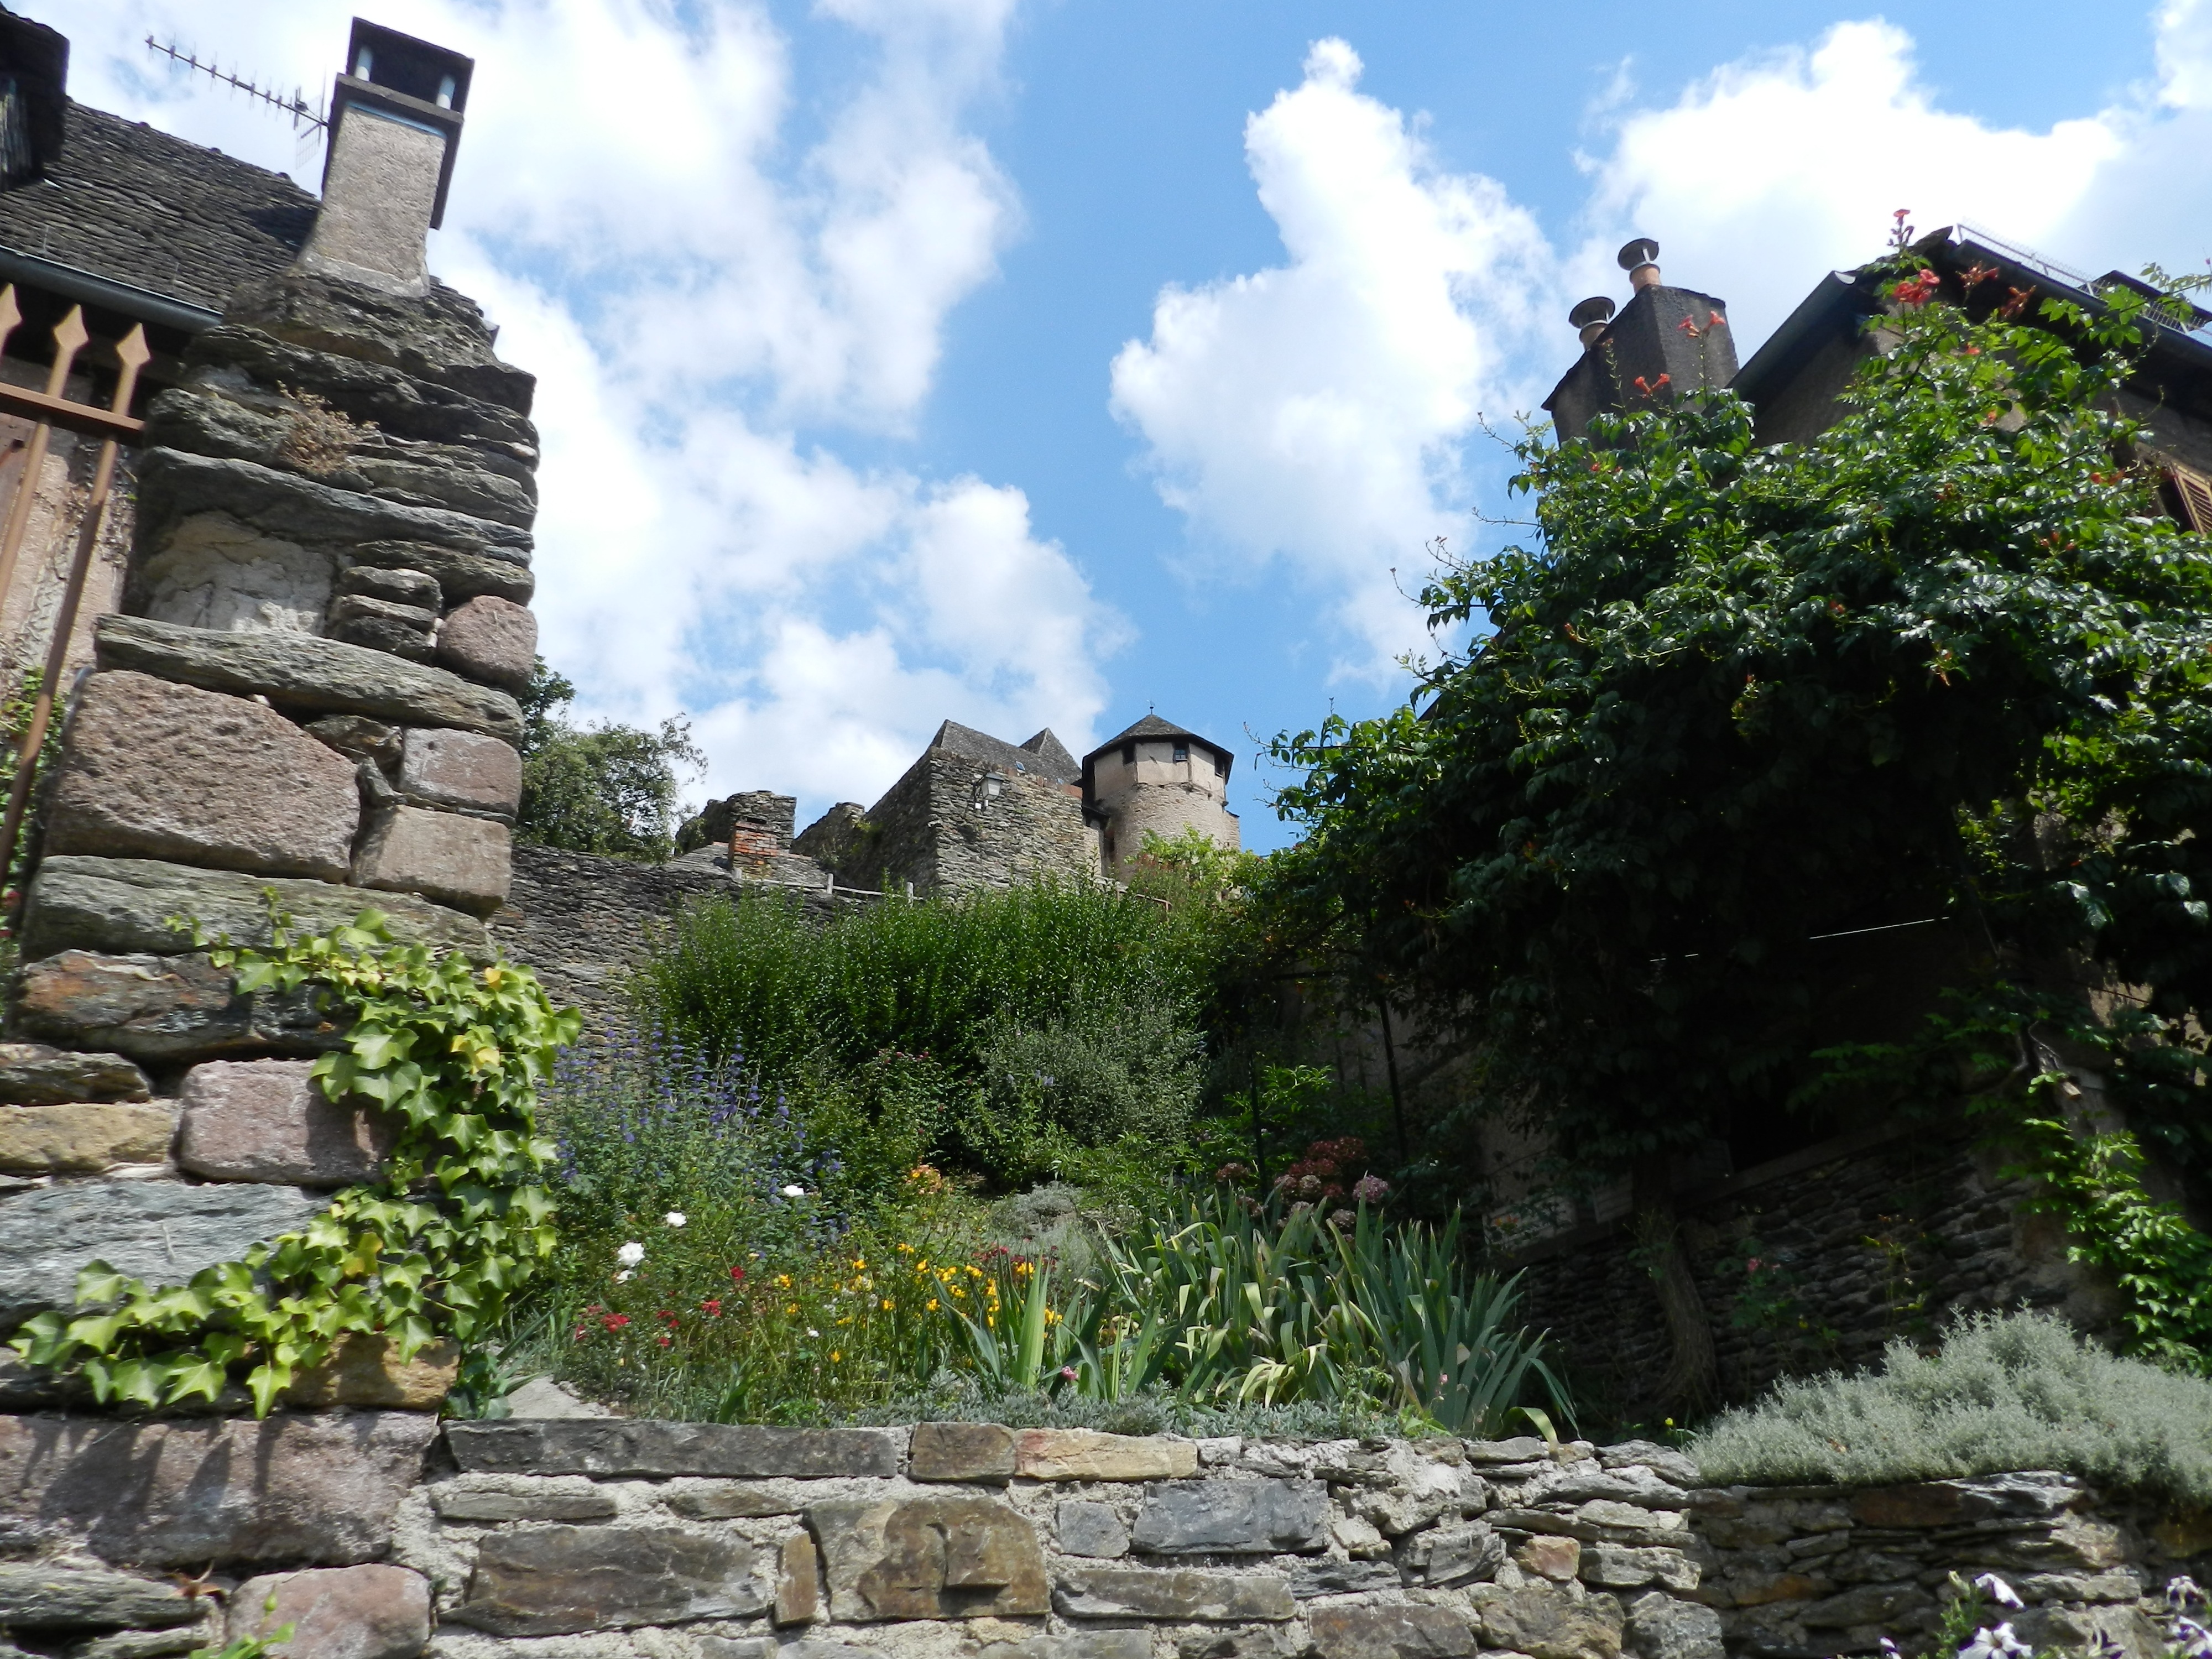
rock, city, wall, vacation, village, garden, tourism, terrain, ruins, pierre, estate, former, wall stone